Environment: real
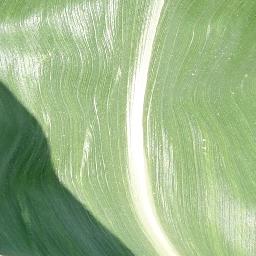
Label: healthy